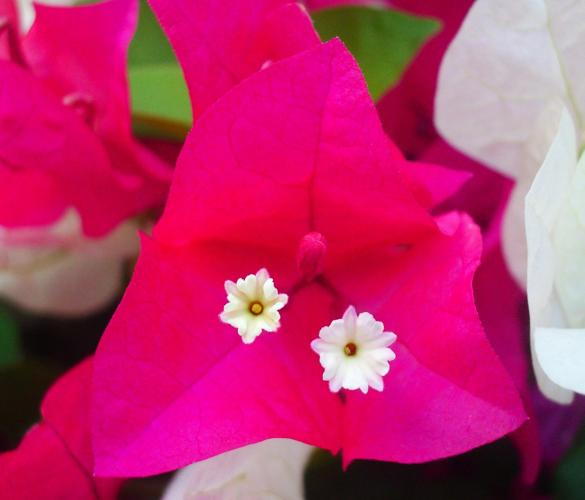
Label: bougainvillea